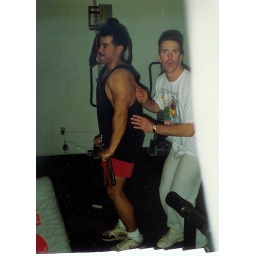
J Wise in white shirt